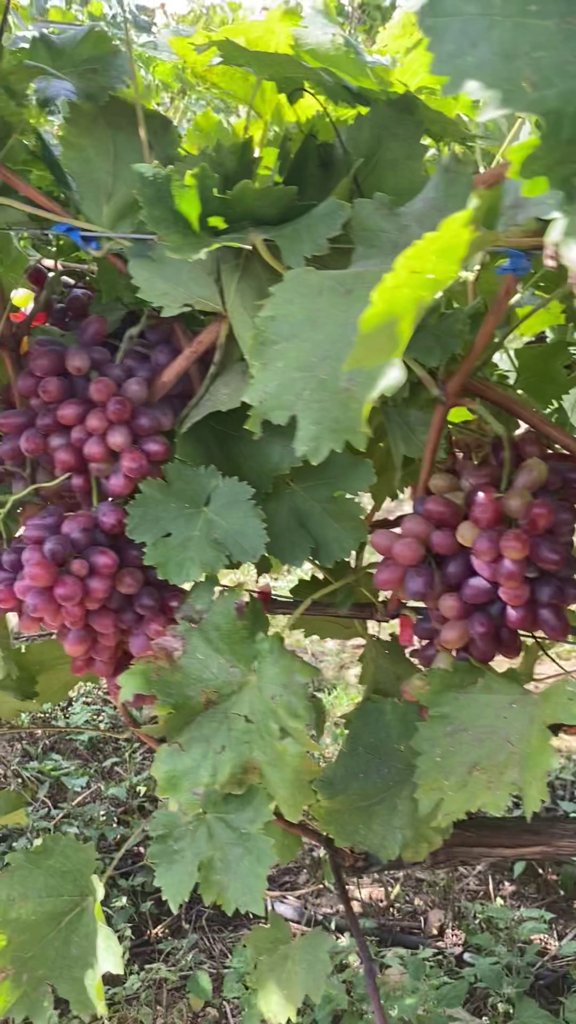
Berries visible: 127
Grape clusters: 2